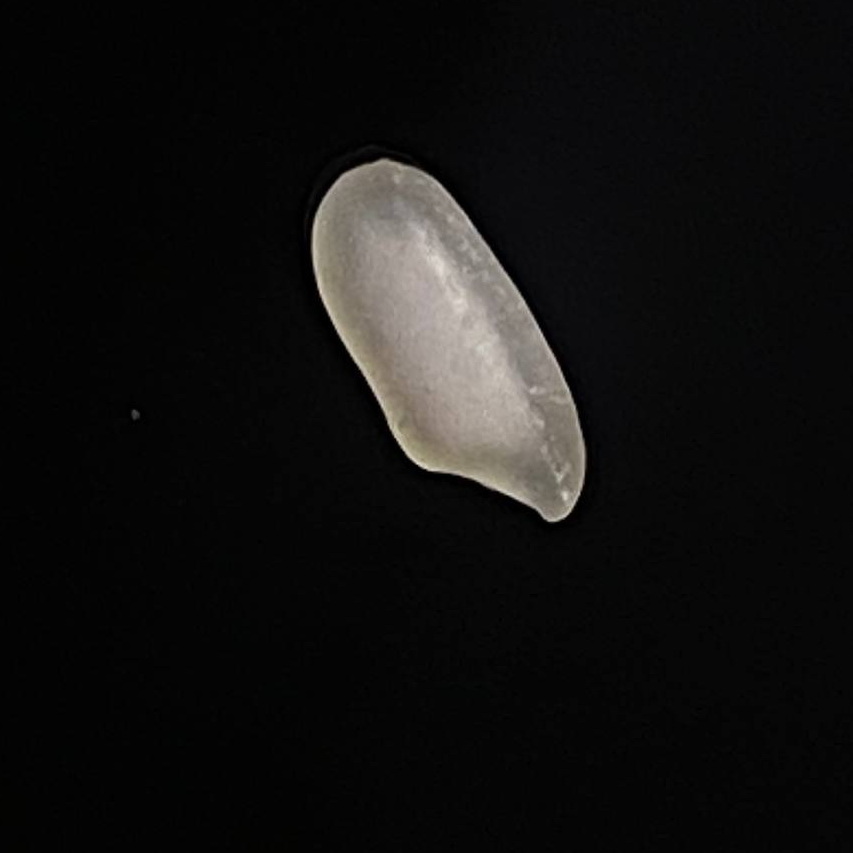
Rice variety: Bashful